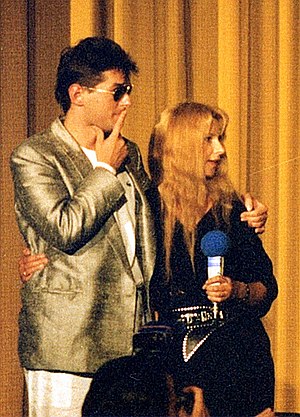
Falco (musiker)
Falco og Ursela Monn ved en filmpremiere Tyskland (Essen) i 1986]].
Falco var en østrigsk musiker. Hans albums og singler er solgt i omkring 60 mio. eksemplarer på verdensplan. Han var en af de første hvide rappere, der opnåede en kommerciel succes.